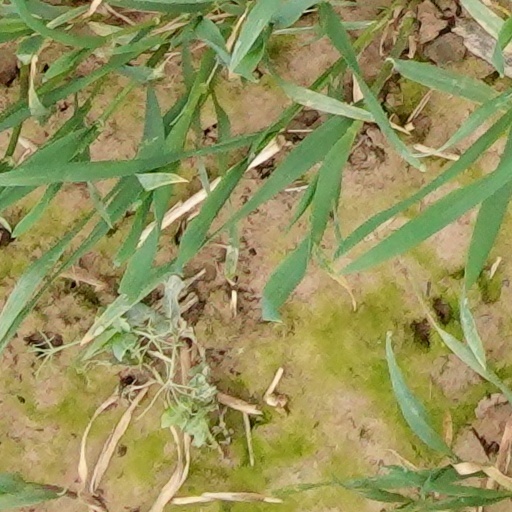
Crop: wheat